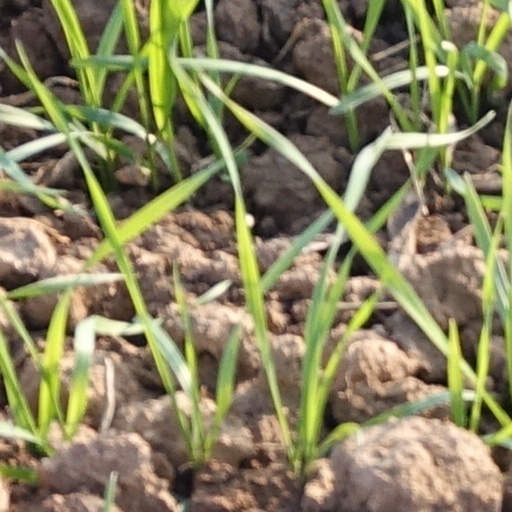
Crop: wheat